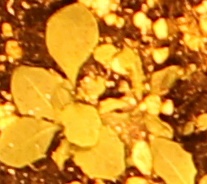
Label: Horseweed